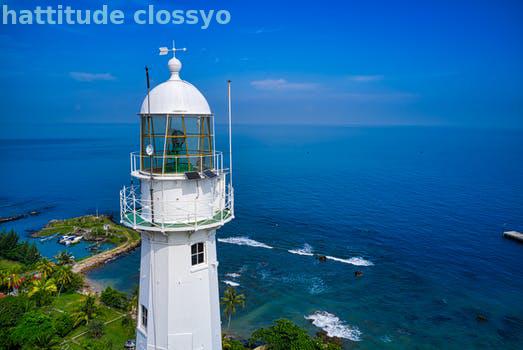
Label: Watermark